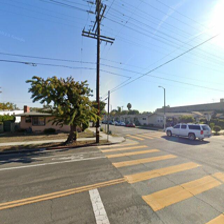
Label: streetView